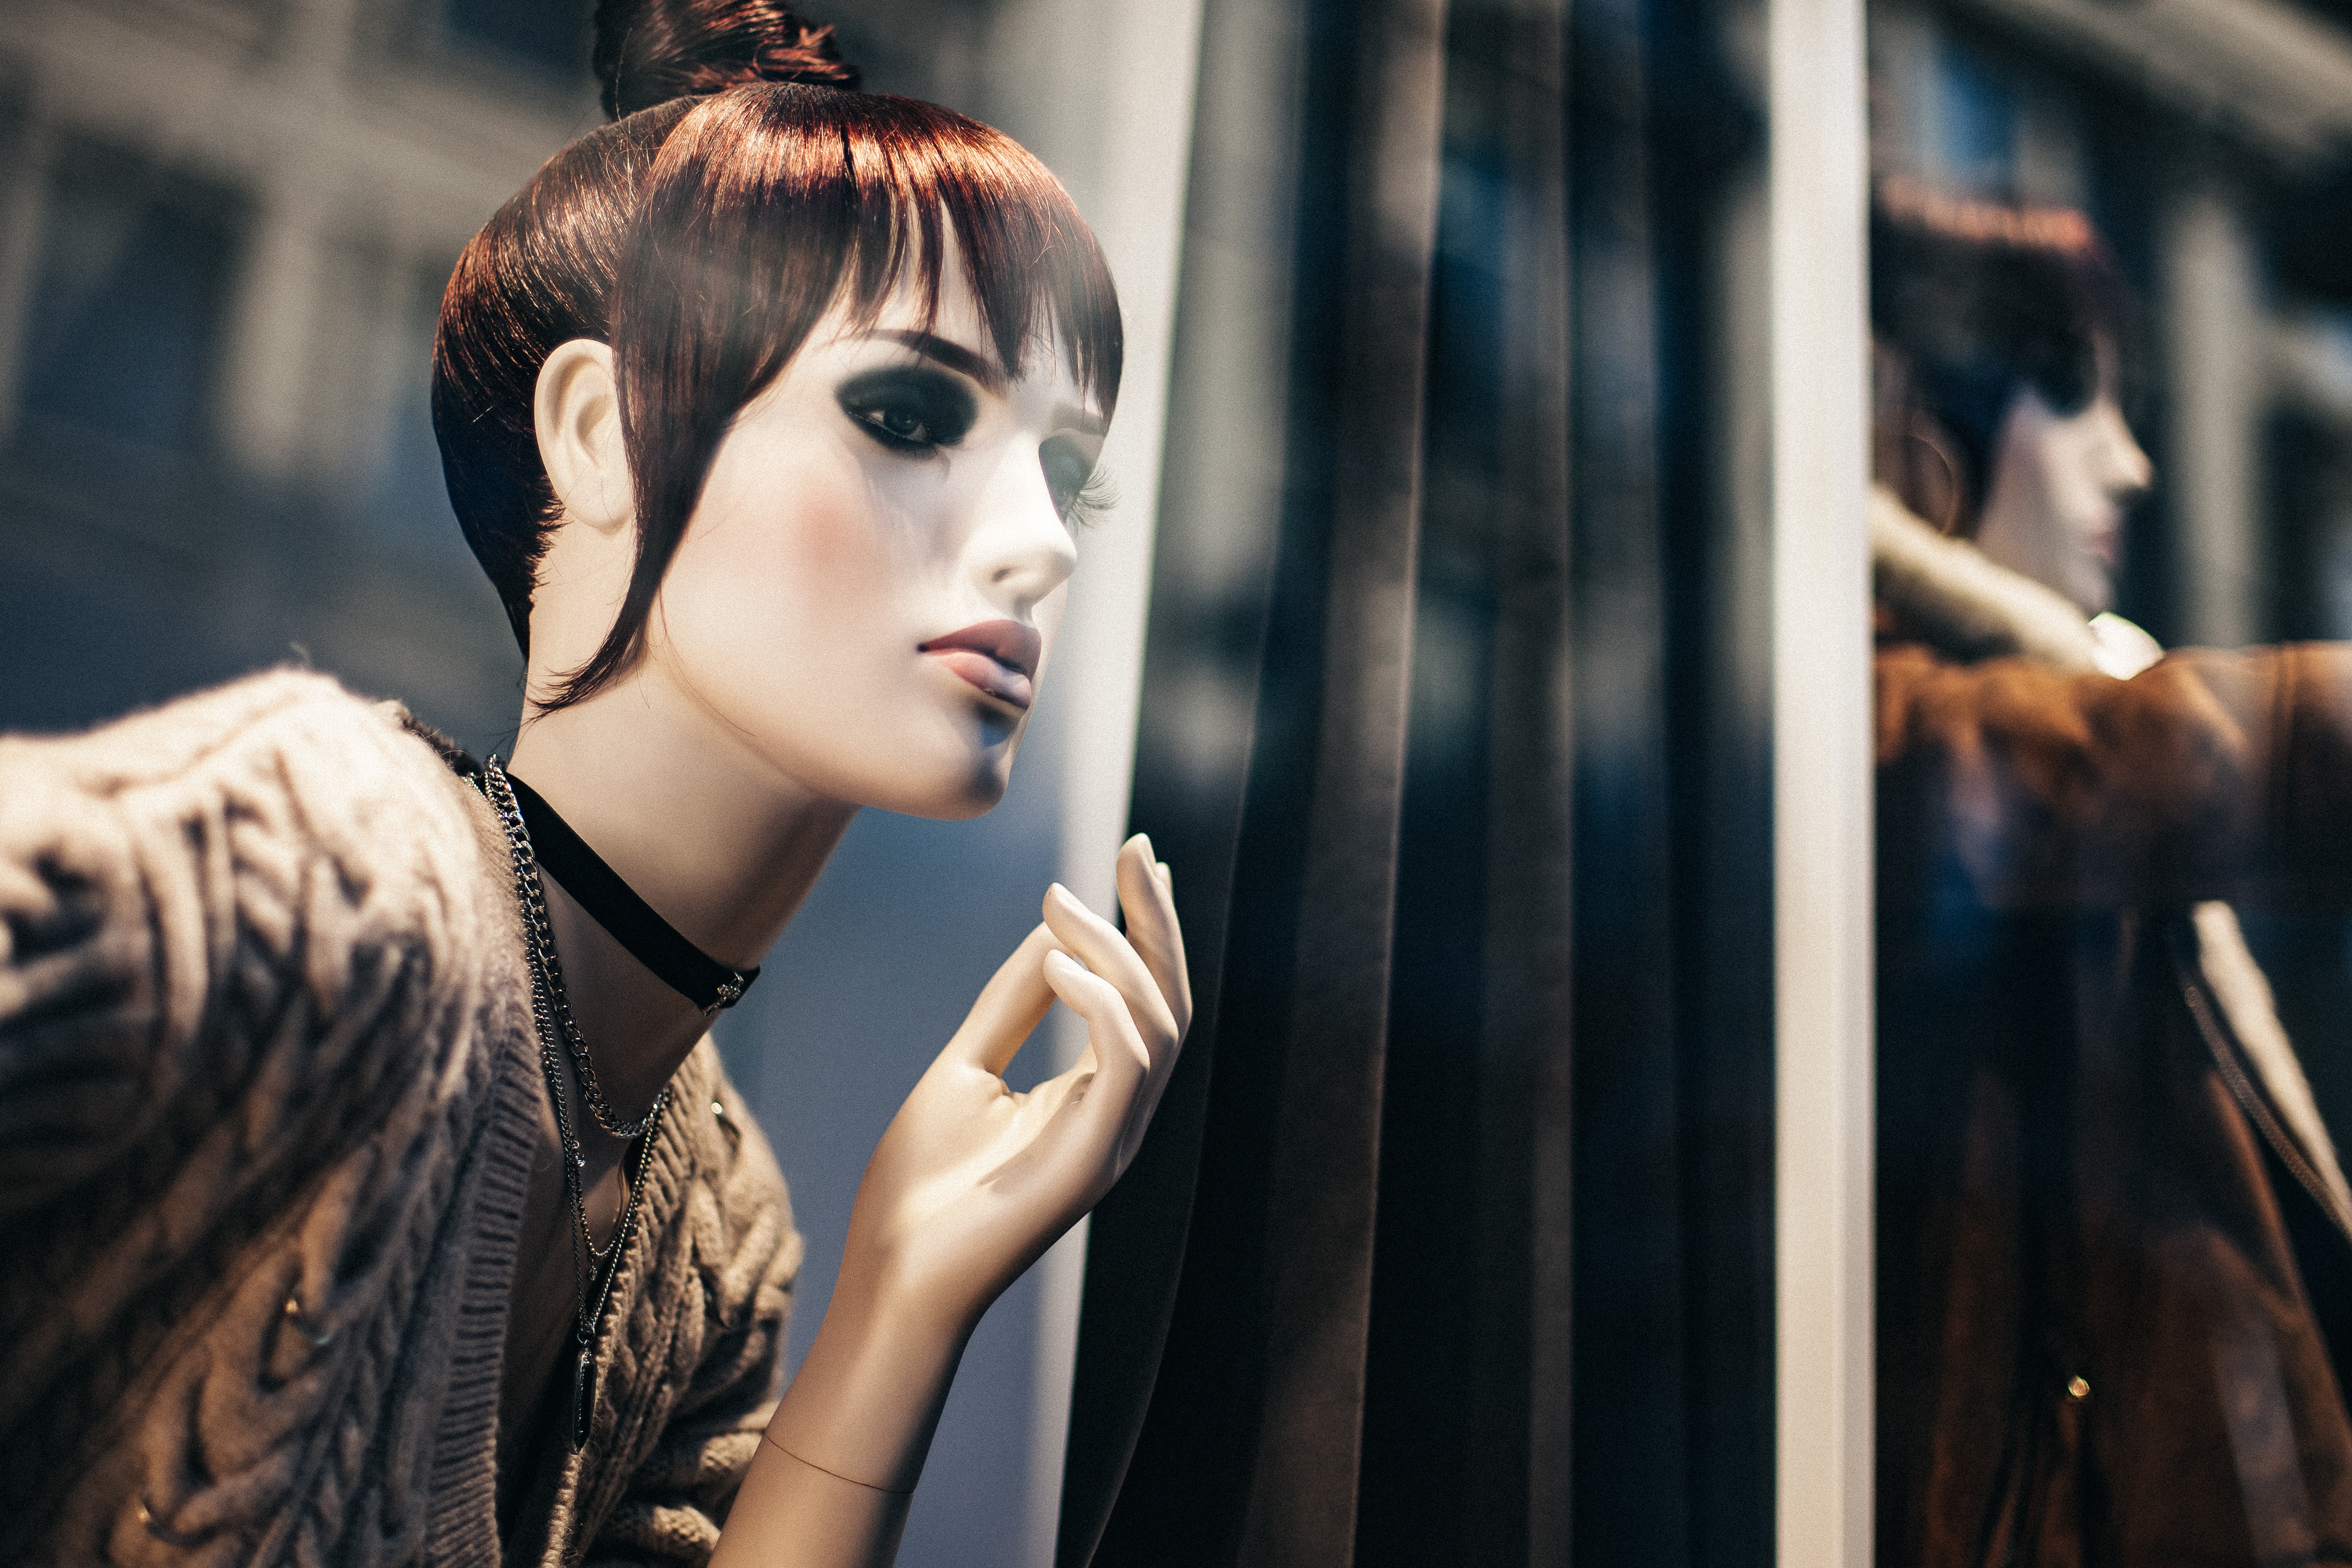
person, girl, woman, hair, photography, window, shop, store, portrait, model, color, fashion, lady, hairstyle, mannequin, photograph, beauty, photo shoot, portrait photography